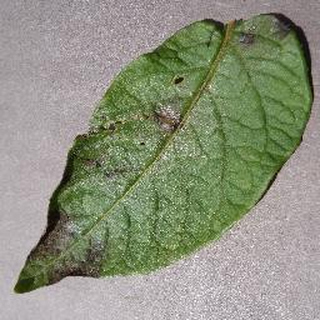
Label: potato_late_blight